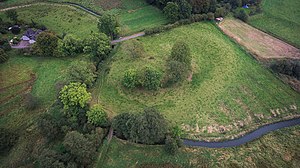
Nyhus (borg)
Luftfoto af borgbanken
Borgen Nyhus var en tidligere tårnborg beliggende ved den såkaldte krumme vej, en sidevej til hærvejen der førte til Flensborg by. Stedet ligger nu i Tyskland umiddelbart øst for den nuværende dansk-tyske grænse nordvest for landsbyen Nyhus ved Flensborg-forstaden Harreslev. Vandløbet Kruså løber umiddelbart vest, nord og øst om voldstedet.